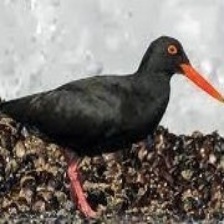
Species: AFRICAN OYSTER CATCHER
Scientific name: HAEMATOPUS MOQUINI
ImageNet parent category: oystercatcher